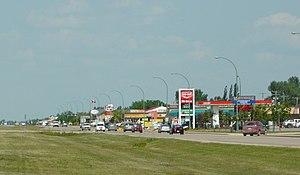
Martensville est une ville de la Saskatchewan, au Canada. Elle est située à environ 8 km au nord de Saskatoon et à environ 14 km au sud-ouest du ferry de Clarkboro, qui traverse la rivière Saskatchewan Sud.